Robert Swink

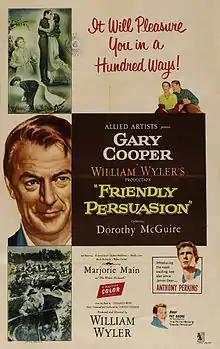
Film poster/lobby card for the 1956 film "Friendly Persuasion".

Robert Swink (June 3, 1918 – August 15, 2000) was an American film editor who edited nearly 60 feature films during a career that spanned 46 years.